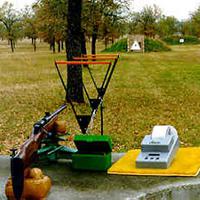
Weather: cloudy or overcast